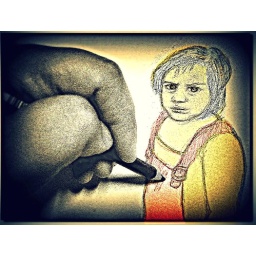
drawing the little girl in red ...